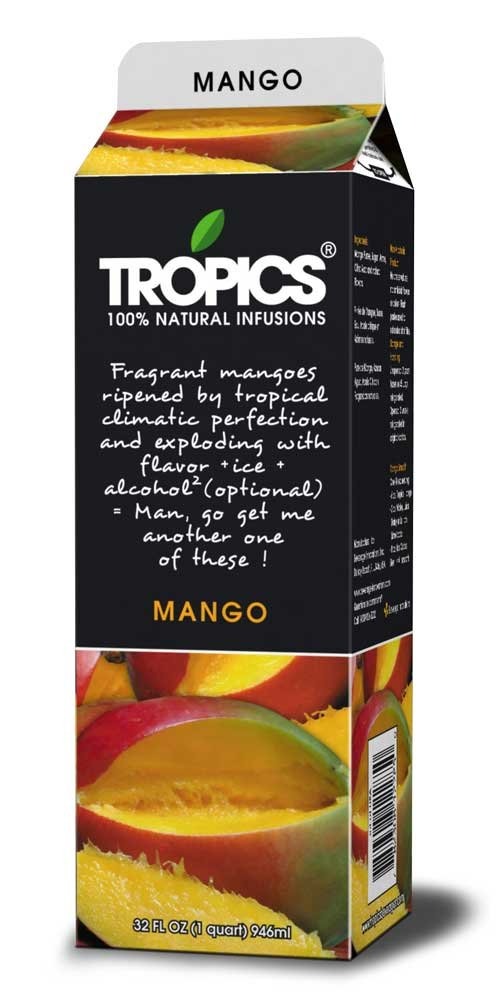
Item Name: Tropics Mango Drink Mix, 32 Ounce -- 12 per case.
Bullet Point: Ships frozen, CANNOT be cancelled after being processed.
Product Description: Tropics Mango Drink Mix, 32 Ounce -- 12 per case. Fragrant Mangoes Ripened By Tropical Climatic Perfection With Flavor Plus Ice Plus Alcohol (optional) = Man, Go Get Me Another One Of These! 18 All Natural Flavors, No High Fructose Corn Syrups, No Preservatives, No Artificial Colors Or Flavors. Kosher
Value: 384.0
Unit: Fl Oz

Price: 159.24